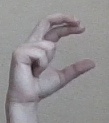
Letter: thal